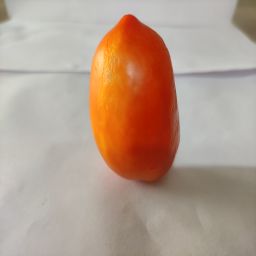
Crop: Tomato
Quality: Ripe